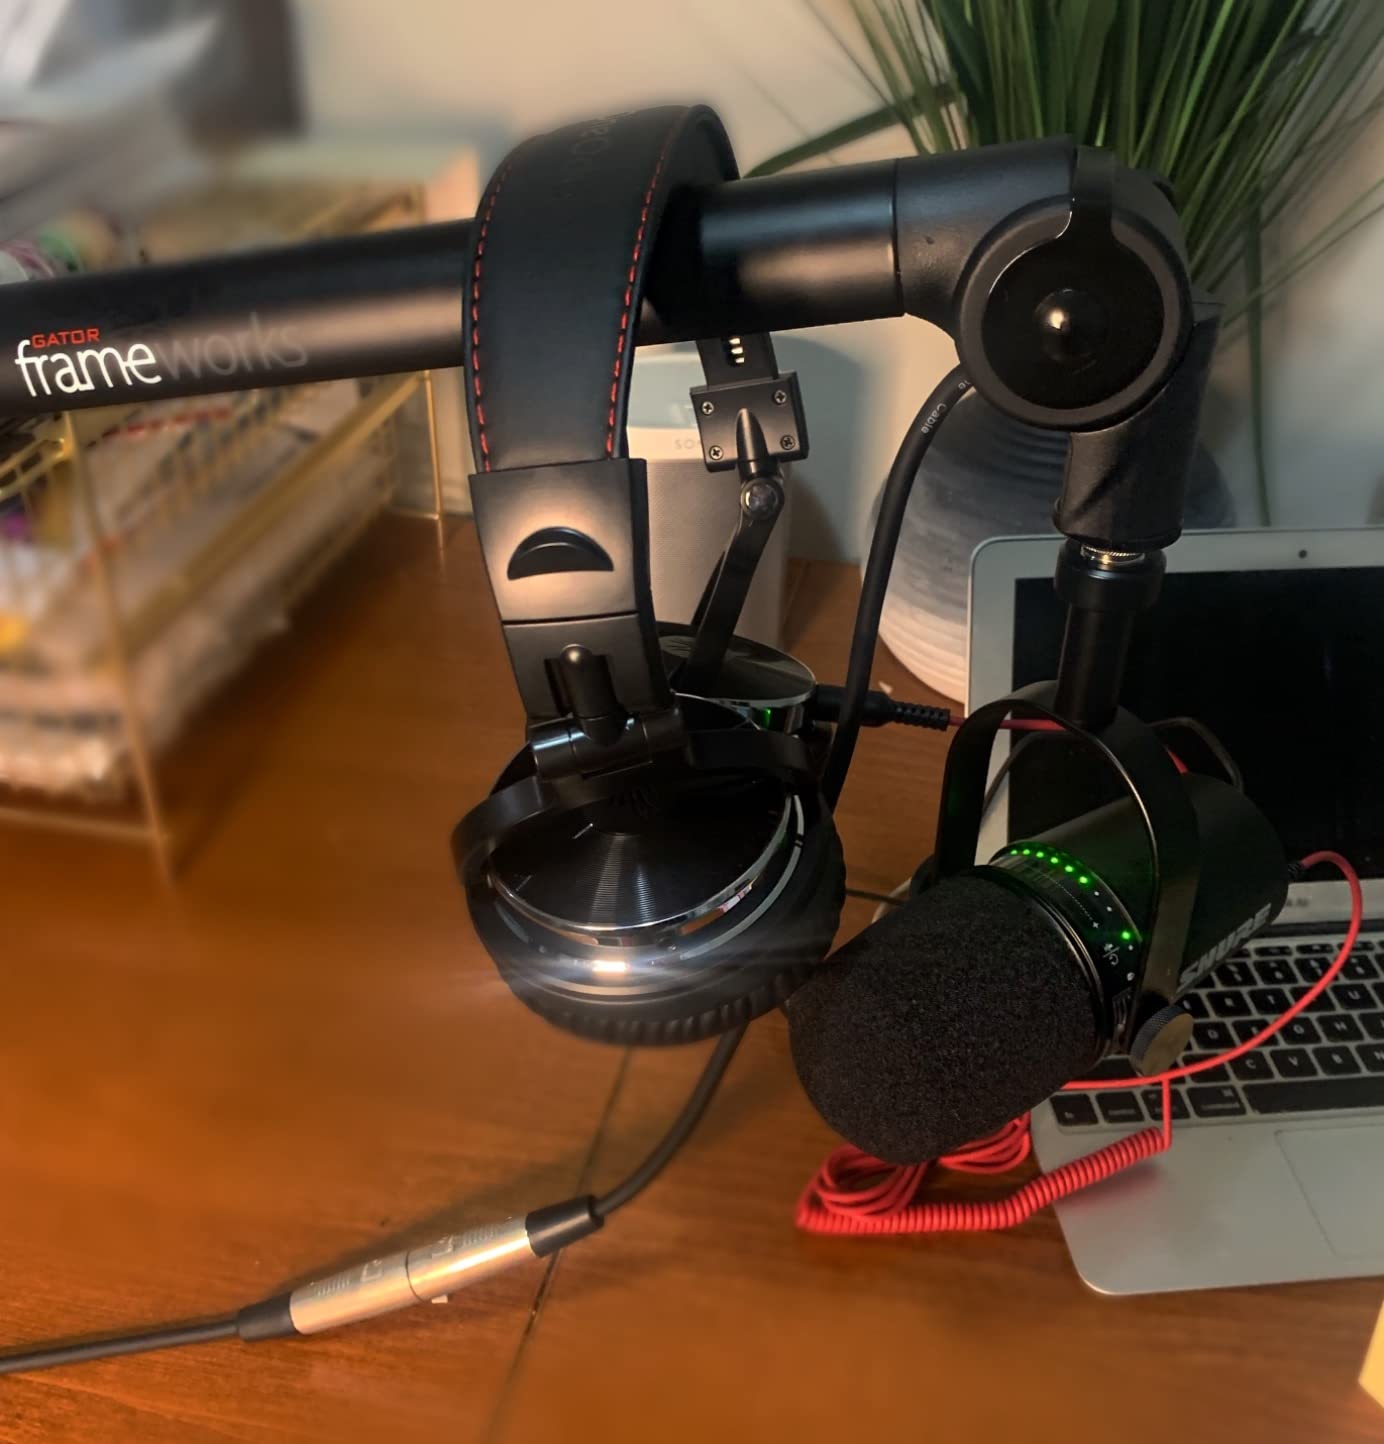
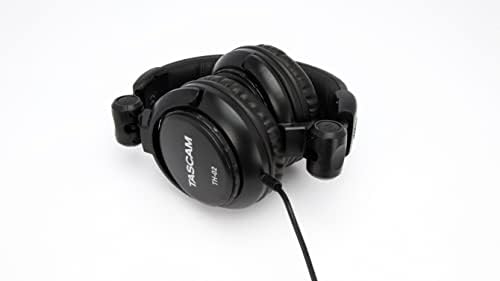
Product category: headphones
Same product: no